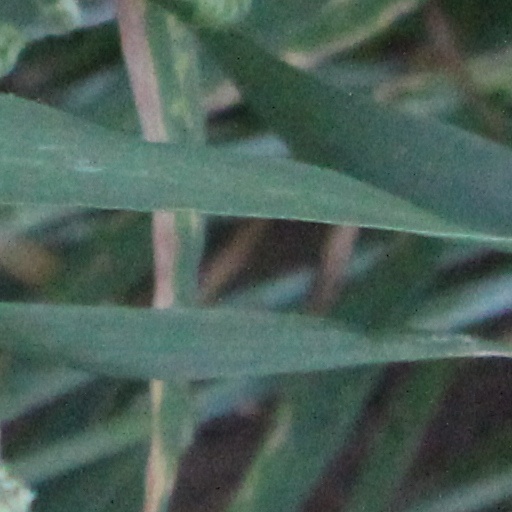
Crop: wheat